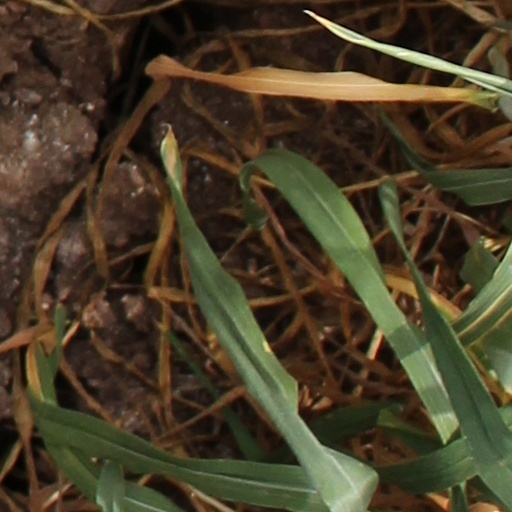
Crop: wheat